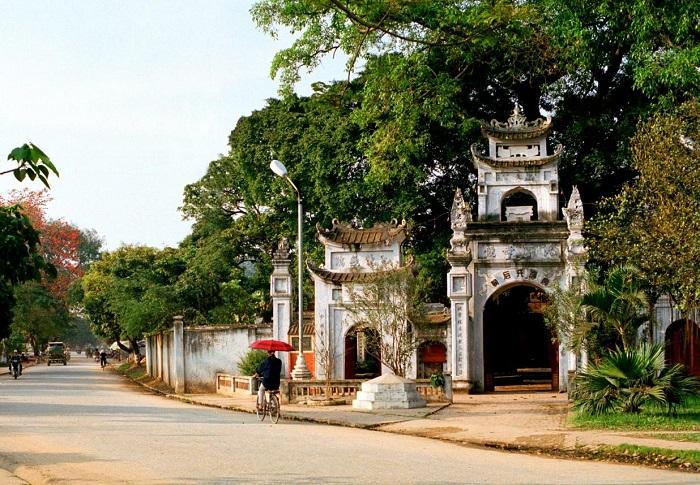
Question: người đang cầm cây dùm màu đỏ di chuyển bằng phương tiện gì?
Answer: người đang cầm cây dùm màu đỏ di chuyển bằng xe đạp